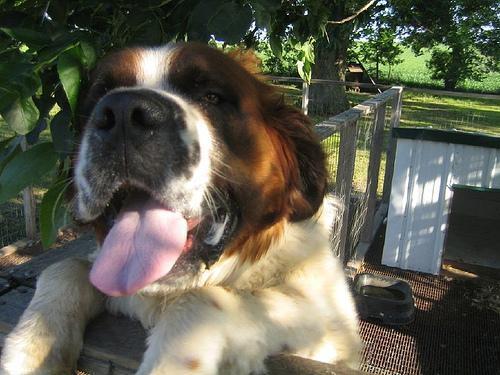
Saint_Bernard